Daniel Daly

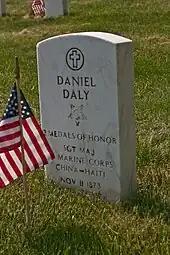
Daly is buried at Cypress Hills National Cemetery.

After leaving the Marines, Daly lived a quiet life with his sister in New York, working as a bank guard on Wall Street and avoiding publicity. He died of a heart attack in Glendale, Queens, New York, on April 27, 1937, aged 63. Instead of being interred at Arlington National Cemetery, Daly's family honored his wish that he remain near his home, and was buried at Cypress Hills National Cemetery in Brooklyn, New York.